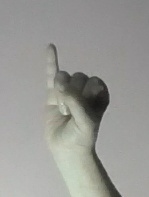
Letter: meem